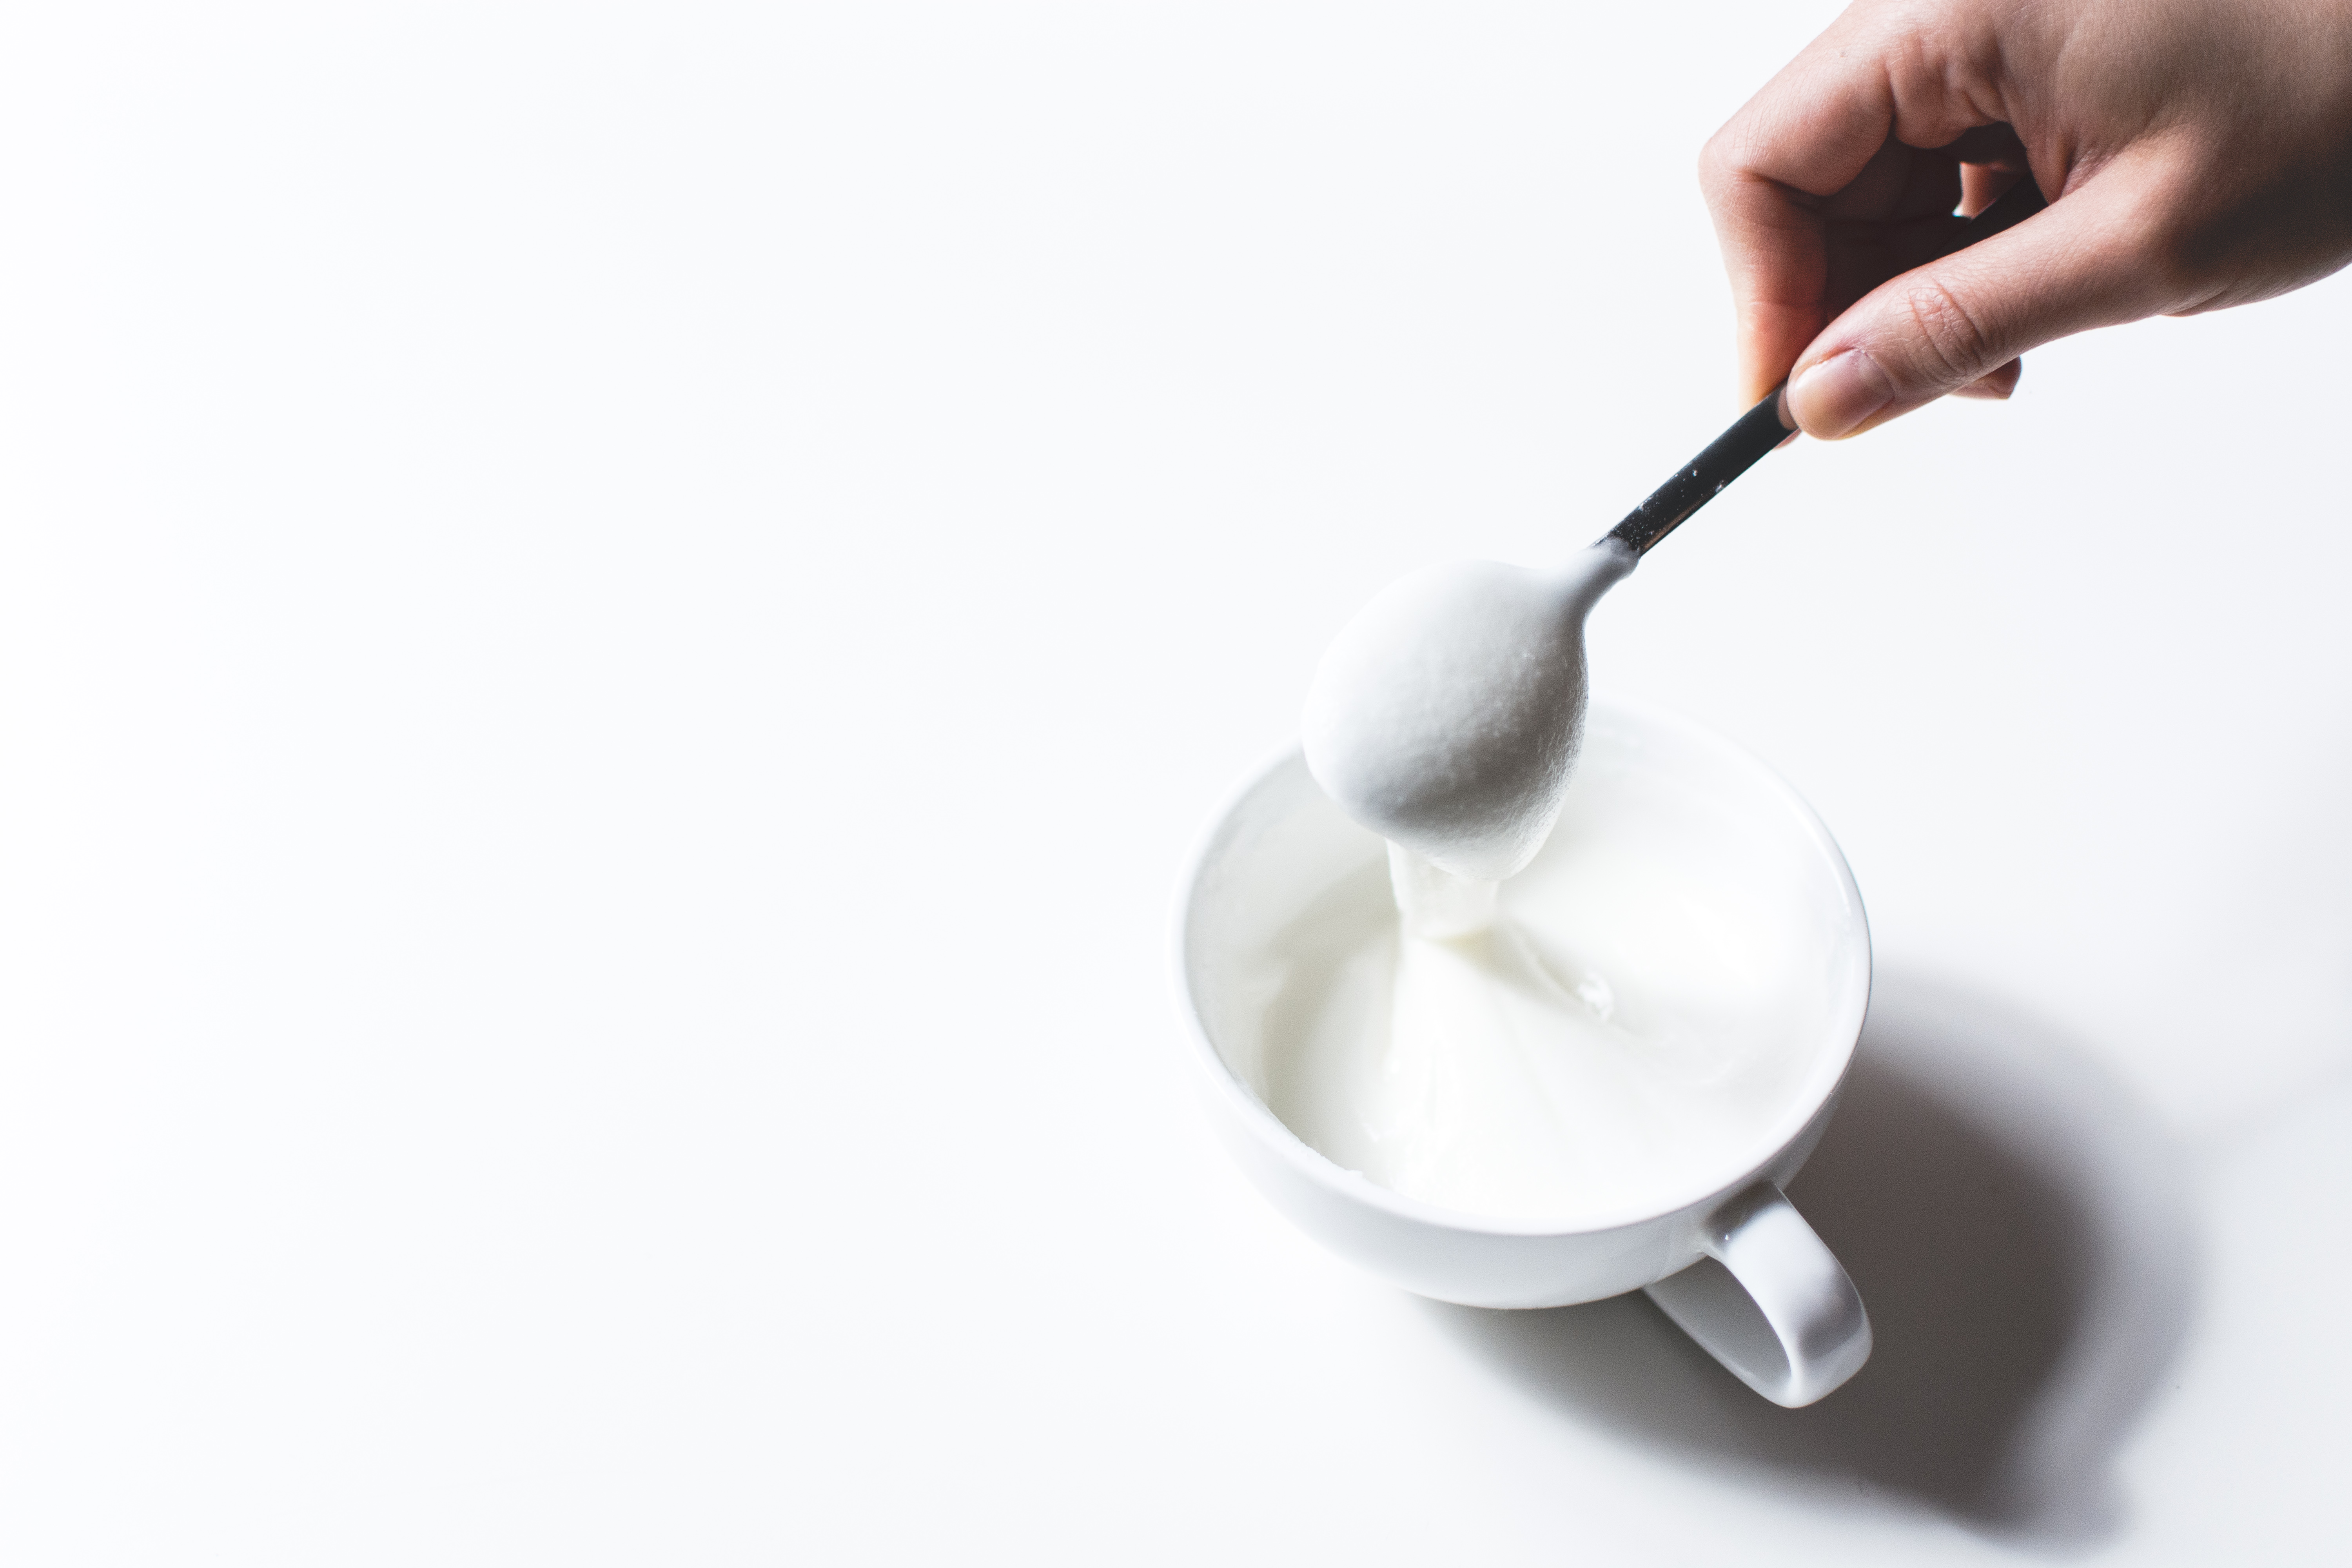
spoon, dairy, food, breakfast, tableware, cuisine, cutlery, yogurt, cream, serveware, milk